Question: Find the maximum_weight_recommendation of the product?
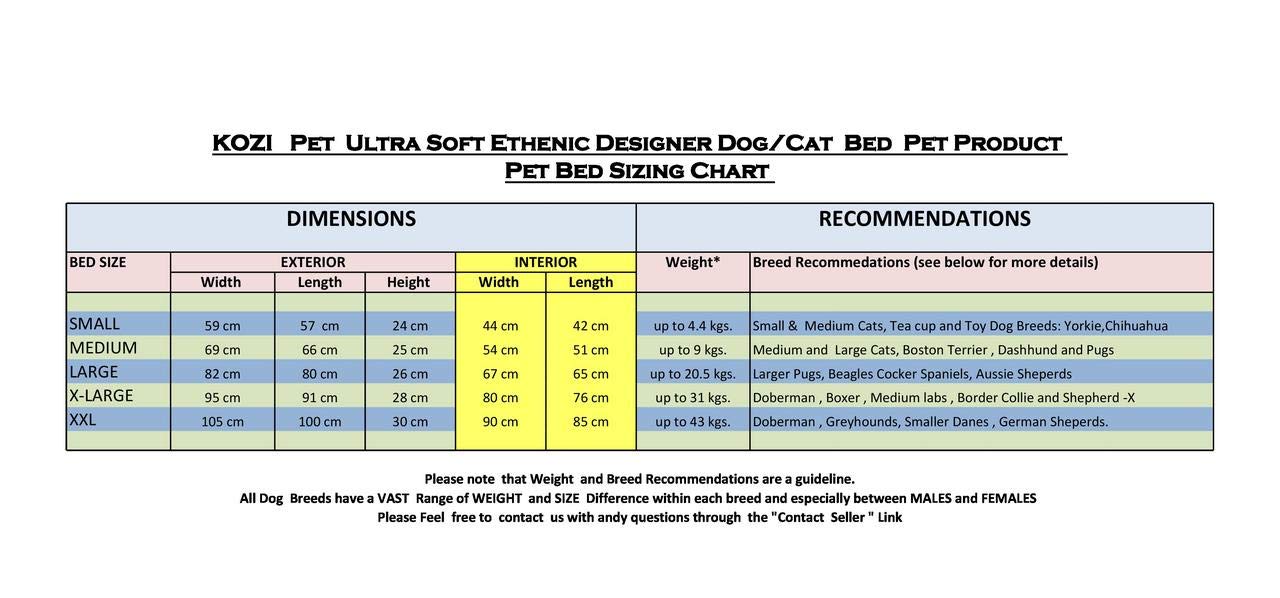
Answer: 20.5 kilogram